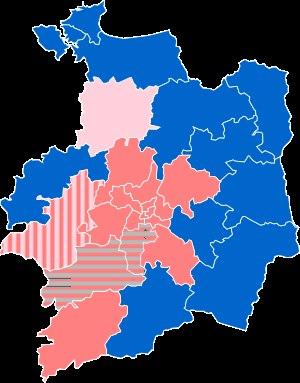
Longtemps terre démocrate-chrétienne, le département d'Ille-et-Vilaine a progressivement basculé vers la gauche au cours de ces quarante dernières années. Les élections municipales de mars 1977 en sont l'une des principales illustrations tout comme celle de l'élection du premier président socialiste du conseil général en 2004.